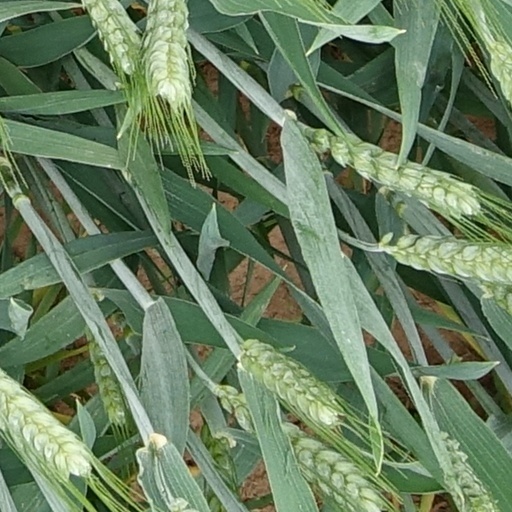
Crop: wheat